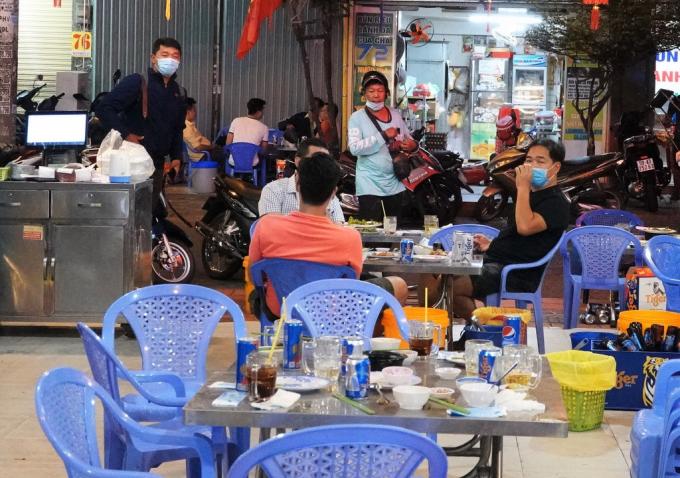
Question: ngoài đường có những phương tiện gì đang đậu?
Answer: có những chiếc xe máy đang đậu ngoài đường